Léo Schnug

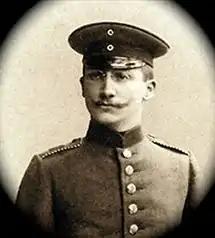
Sgt. Léo Schnug (1914)

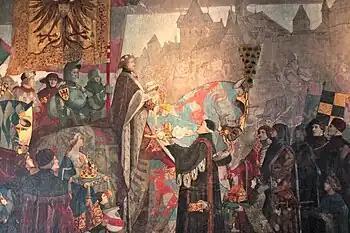
"Solemn Entry of Emperor Sigismund in Strasbourg in 1414", detail of a 1904 painting by Léo Schnug. Height , width . Musée historique de Strasbourg

Léo Schnug (17 February 1878, Strasbourg - 15 December 1933, near Brumath) was an Alsatian painter and illustrator of German ancestry.